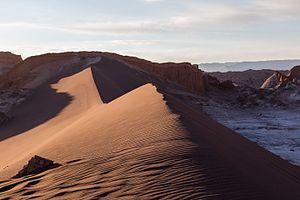
La Región de Antofagasta, du Chili, ressemble par son climat et sa géographie à la région de Tarapacá. Elle est entourée au Nord par la région de Tarapacá, à l'est par la Bolivie et l'Argentine et au Sud par la région d'Atacama.